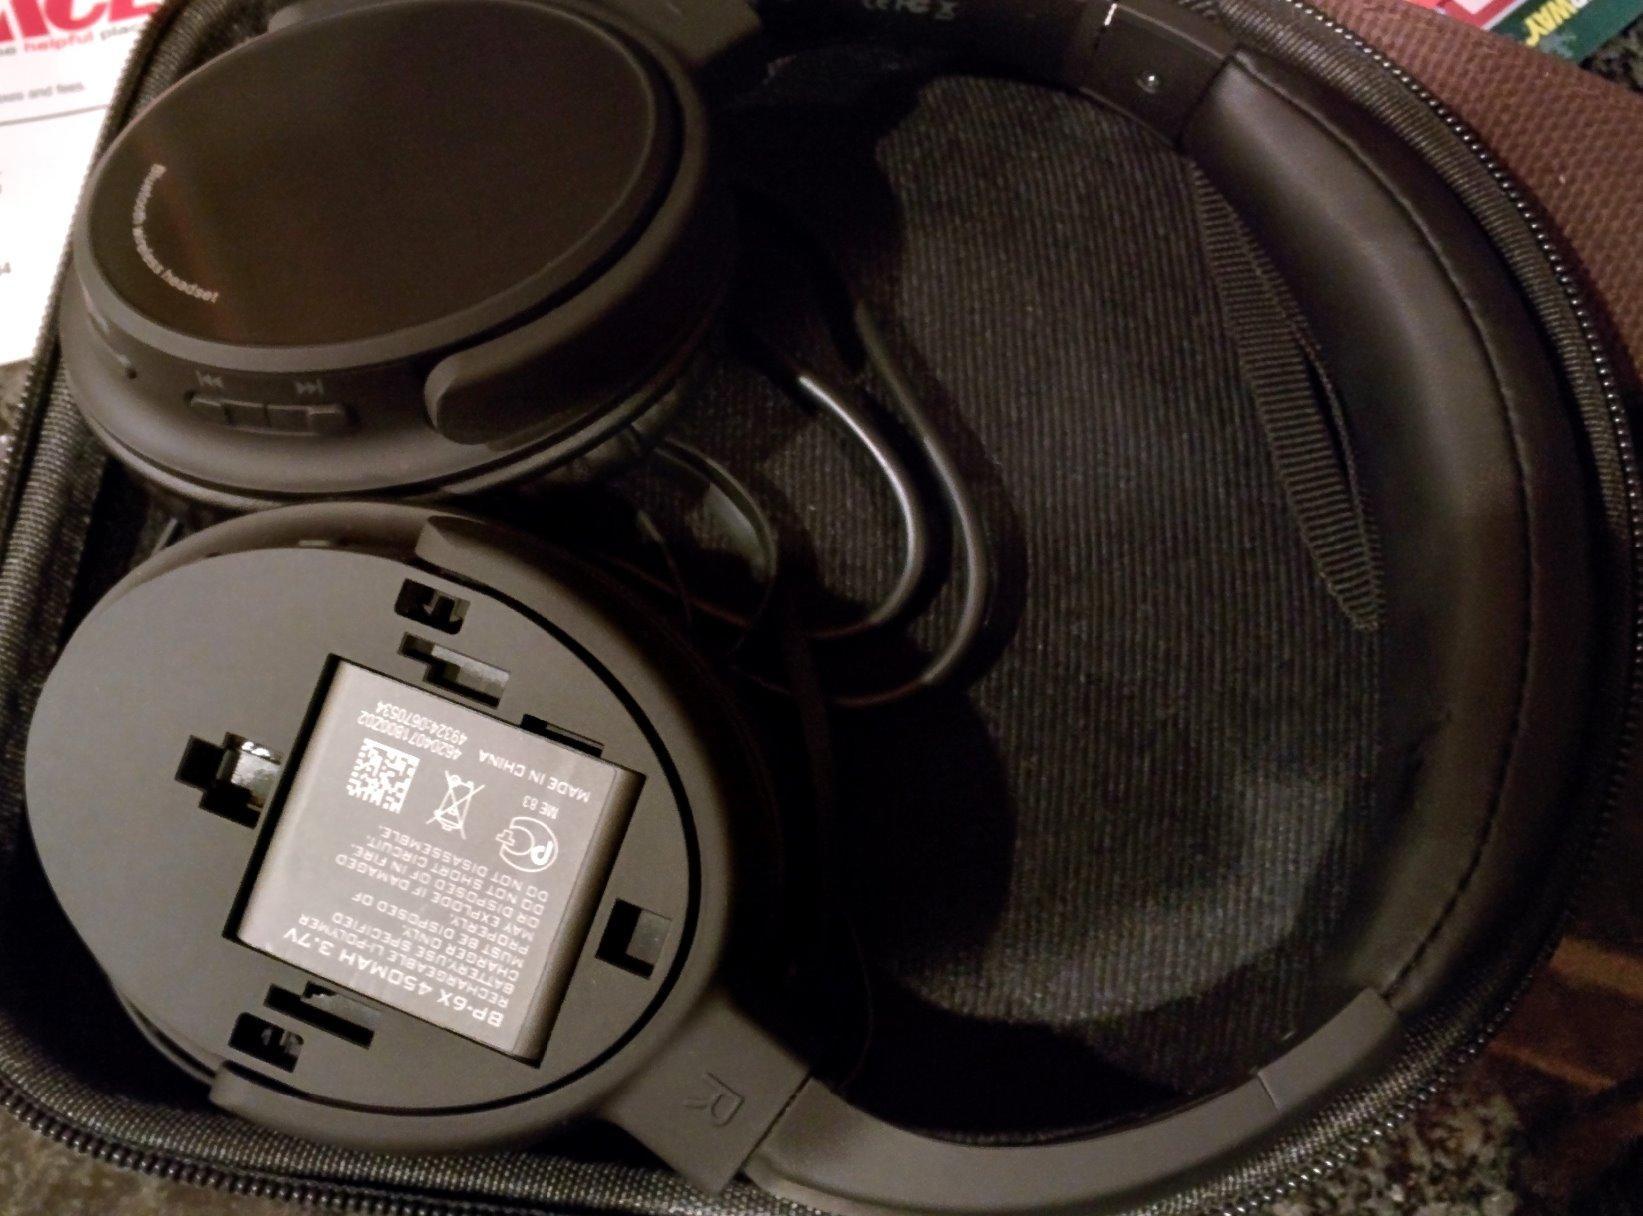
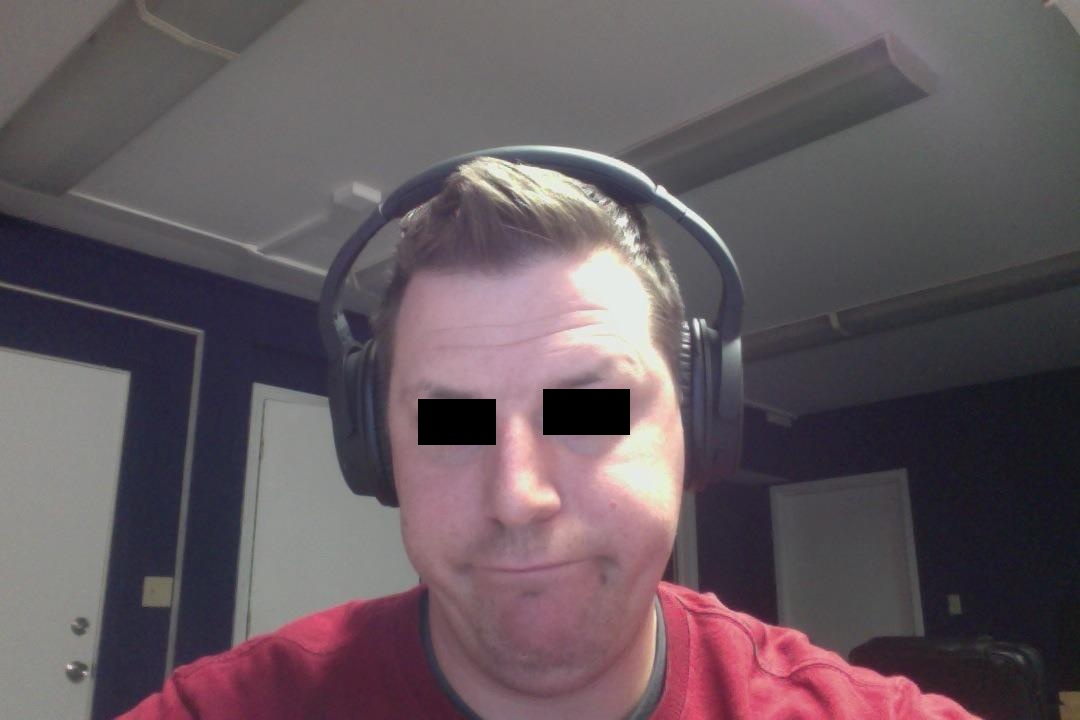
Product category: headphones
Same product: yes